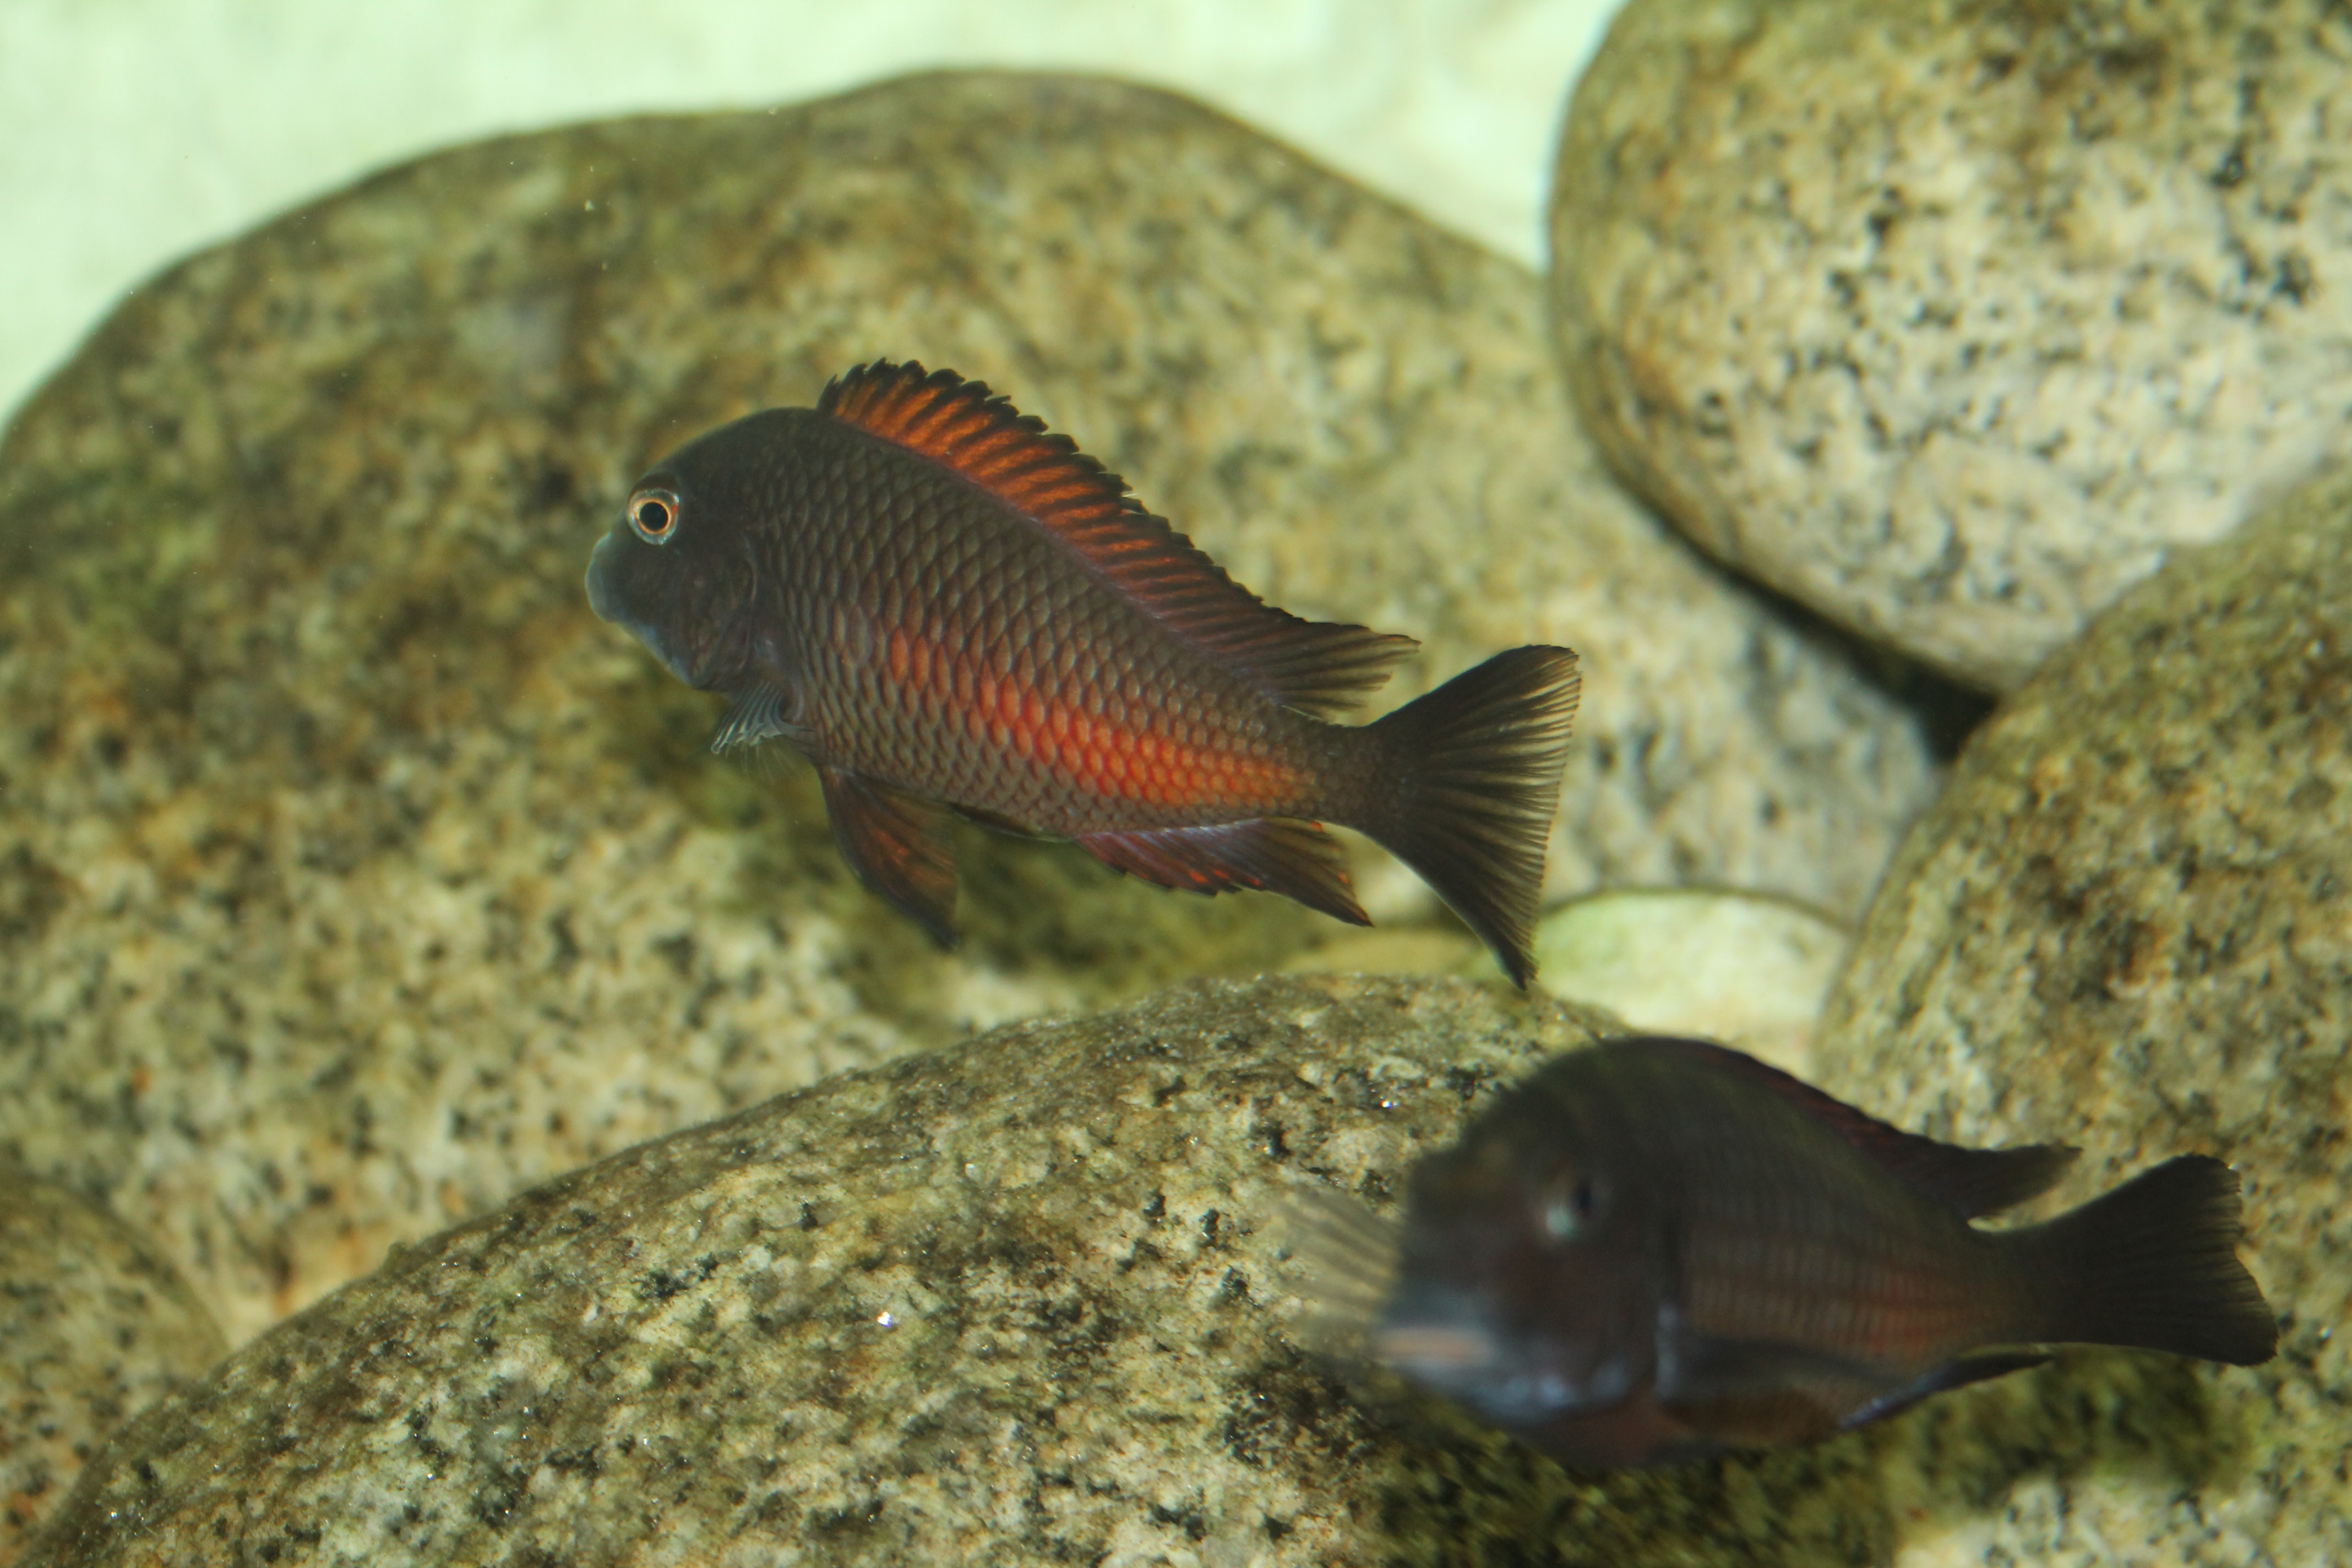
fish, fauna, marine biology, organism, underwater, coral reef fish, freshwater aquarium, reef